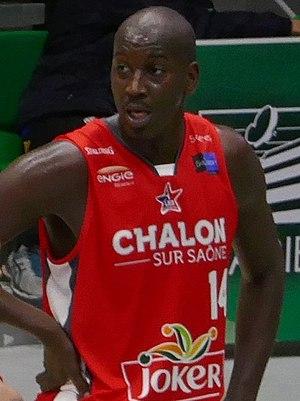
Ousmane Camara basket-ball
La saison 2017-2018 de l'Élan sportif chalonnais est la vingt deuxième de l'Élan chalon en Pro A.
Ousmane Sarra Camara, né le 12 mai 1989 à Mont-Saint-Aignan en Seine-Maritime, est un joueur français de basket-ball évoluant au poste de pivot à l'Élan Chalon.